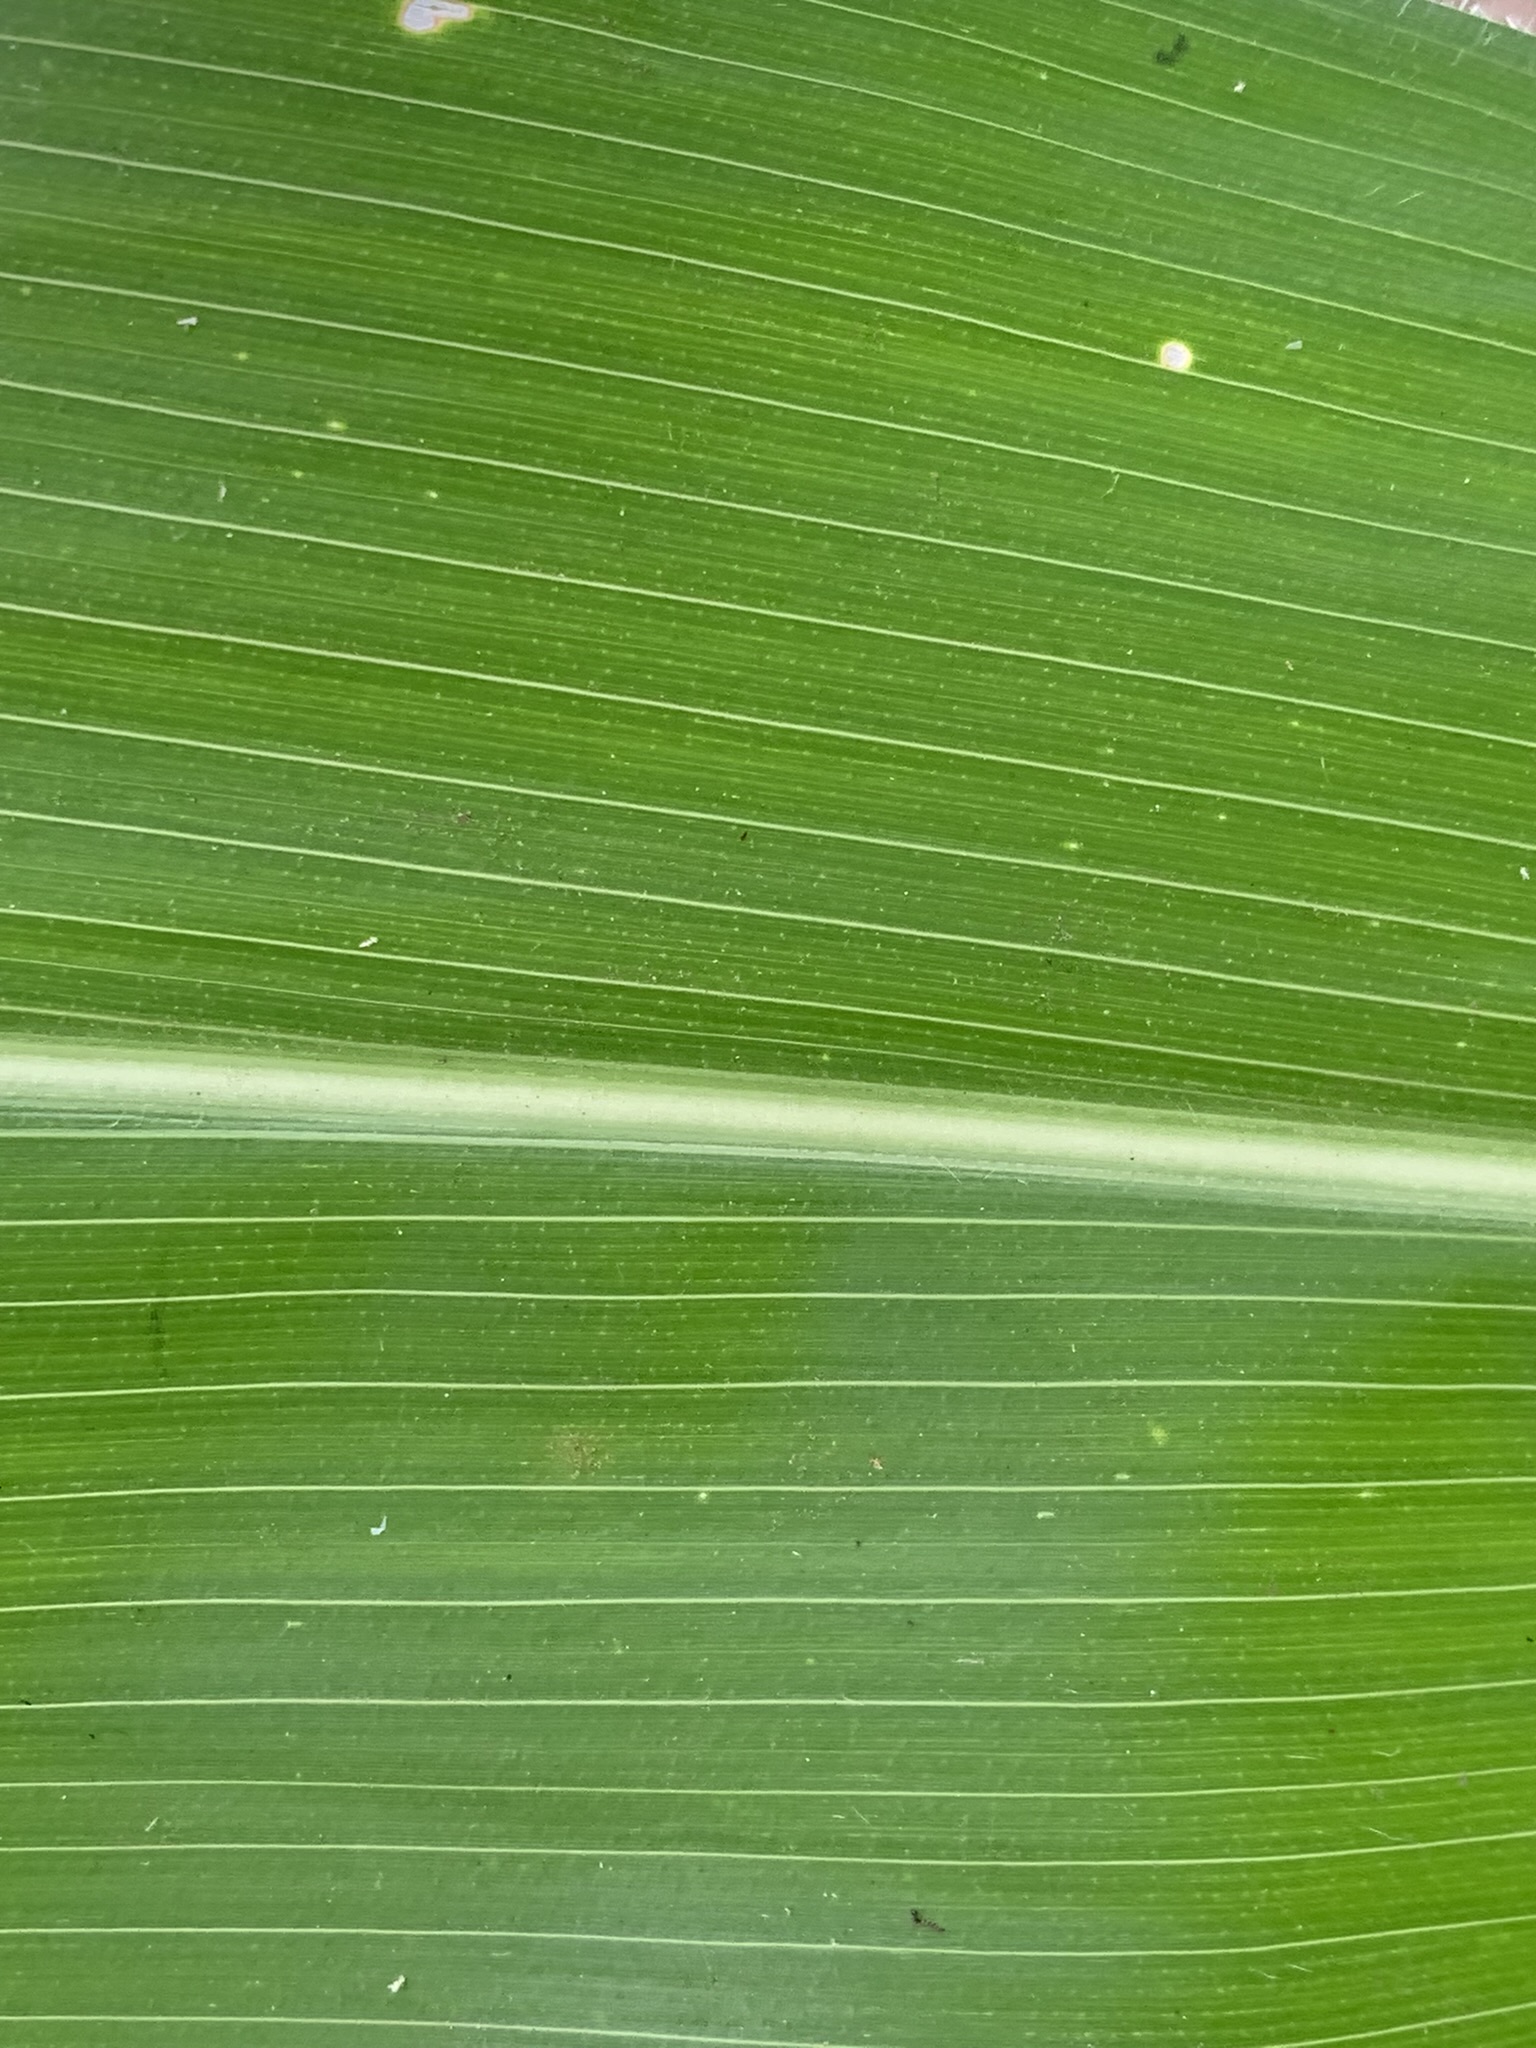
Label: Healthy